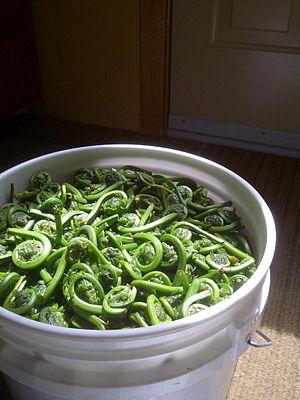
L’arrivée des crosses de fougère en magasin est un signe irréfutable du printemps au Nouveau-Brunswick. Elles poussent sur les rivages dans les zones marécageuses. Il faut bien les laver avant de les apprêter.